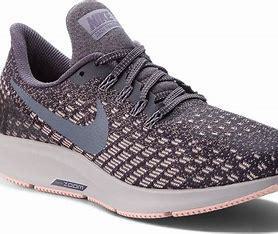
Brand: Nike
Model: Air Zoom Pegasus 35